Henry Dickerson McDaniel

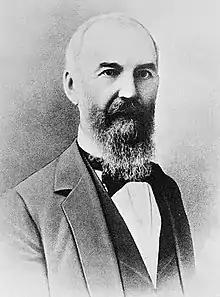
Portrait of McDaniel, 1885–1887

Henry Dickerson McDaniel (September 4, 1836 – July 25, 1926) was the 52nd Governor of Georgia from 1883 to 1886.